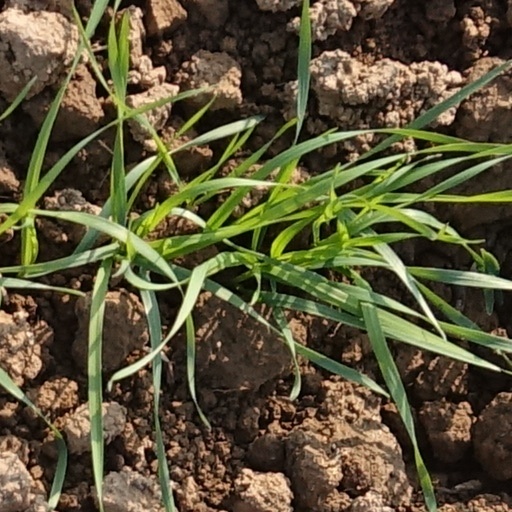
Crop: wheat